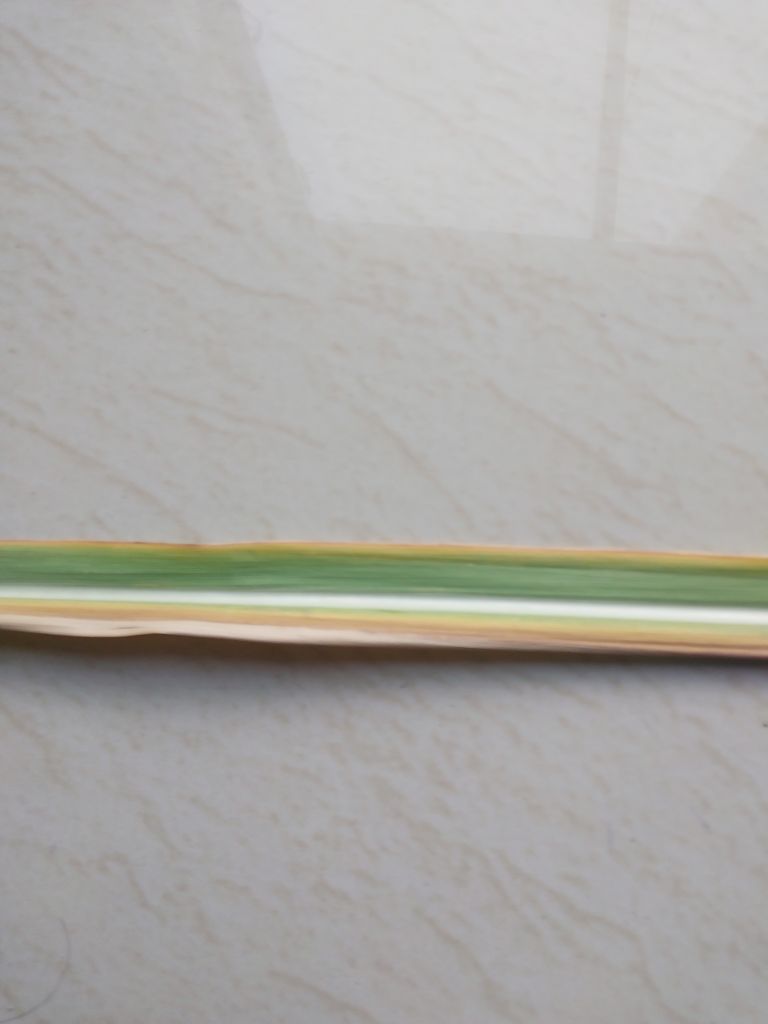
Label: Yellow Leaf